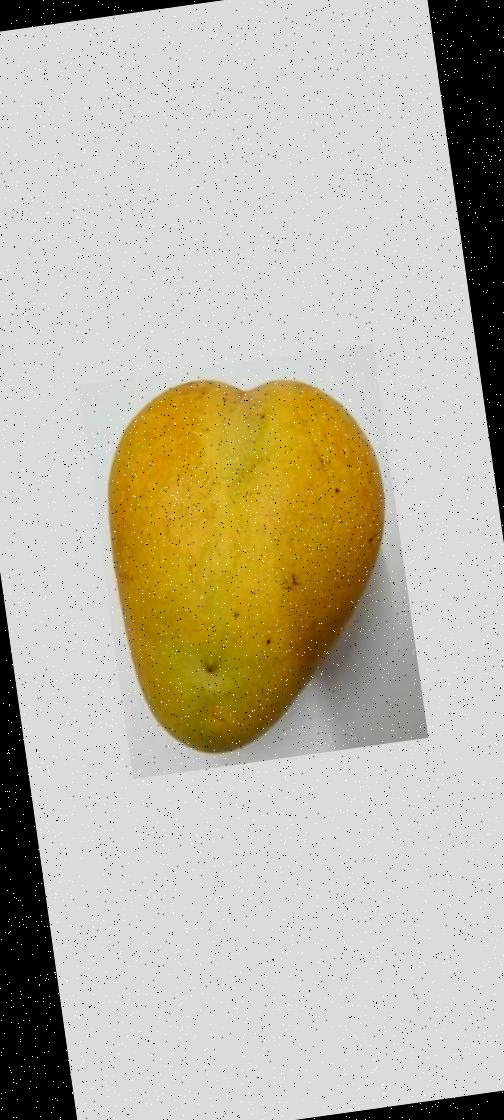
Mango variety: Bari-11